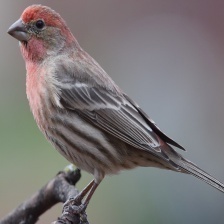
Species: HOUSE FINCH
Scientific name: HAEMORHOUS MEXICANUS
ImageNet parent category: house_finch